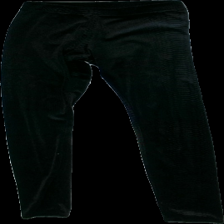
View: front
Type: Tights
Category: Ladies
Brand: H&M
Brand text on label: Devided
Colors: Black
Material: 100% polyester
Pattern: Animal print
Cut: Tight
Size: S
Season: All
Smell: Minor
Price range: 50-100
Recommended usage: Reuse